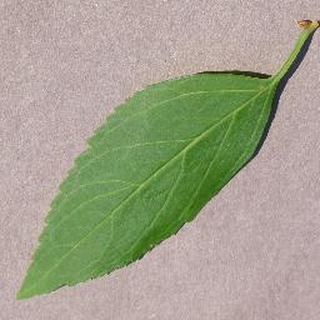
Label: healthy_cherry